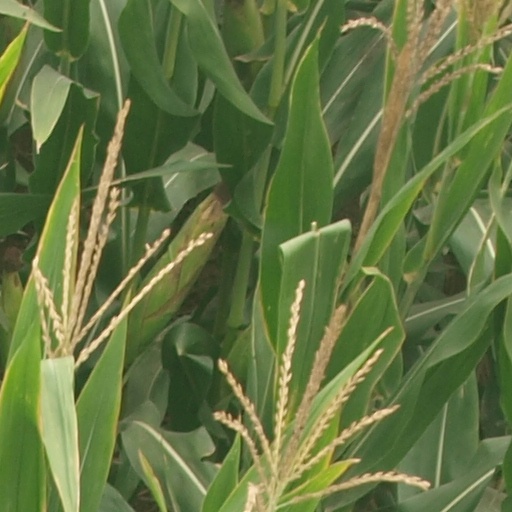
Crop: maize; corn